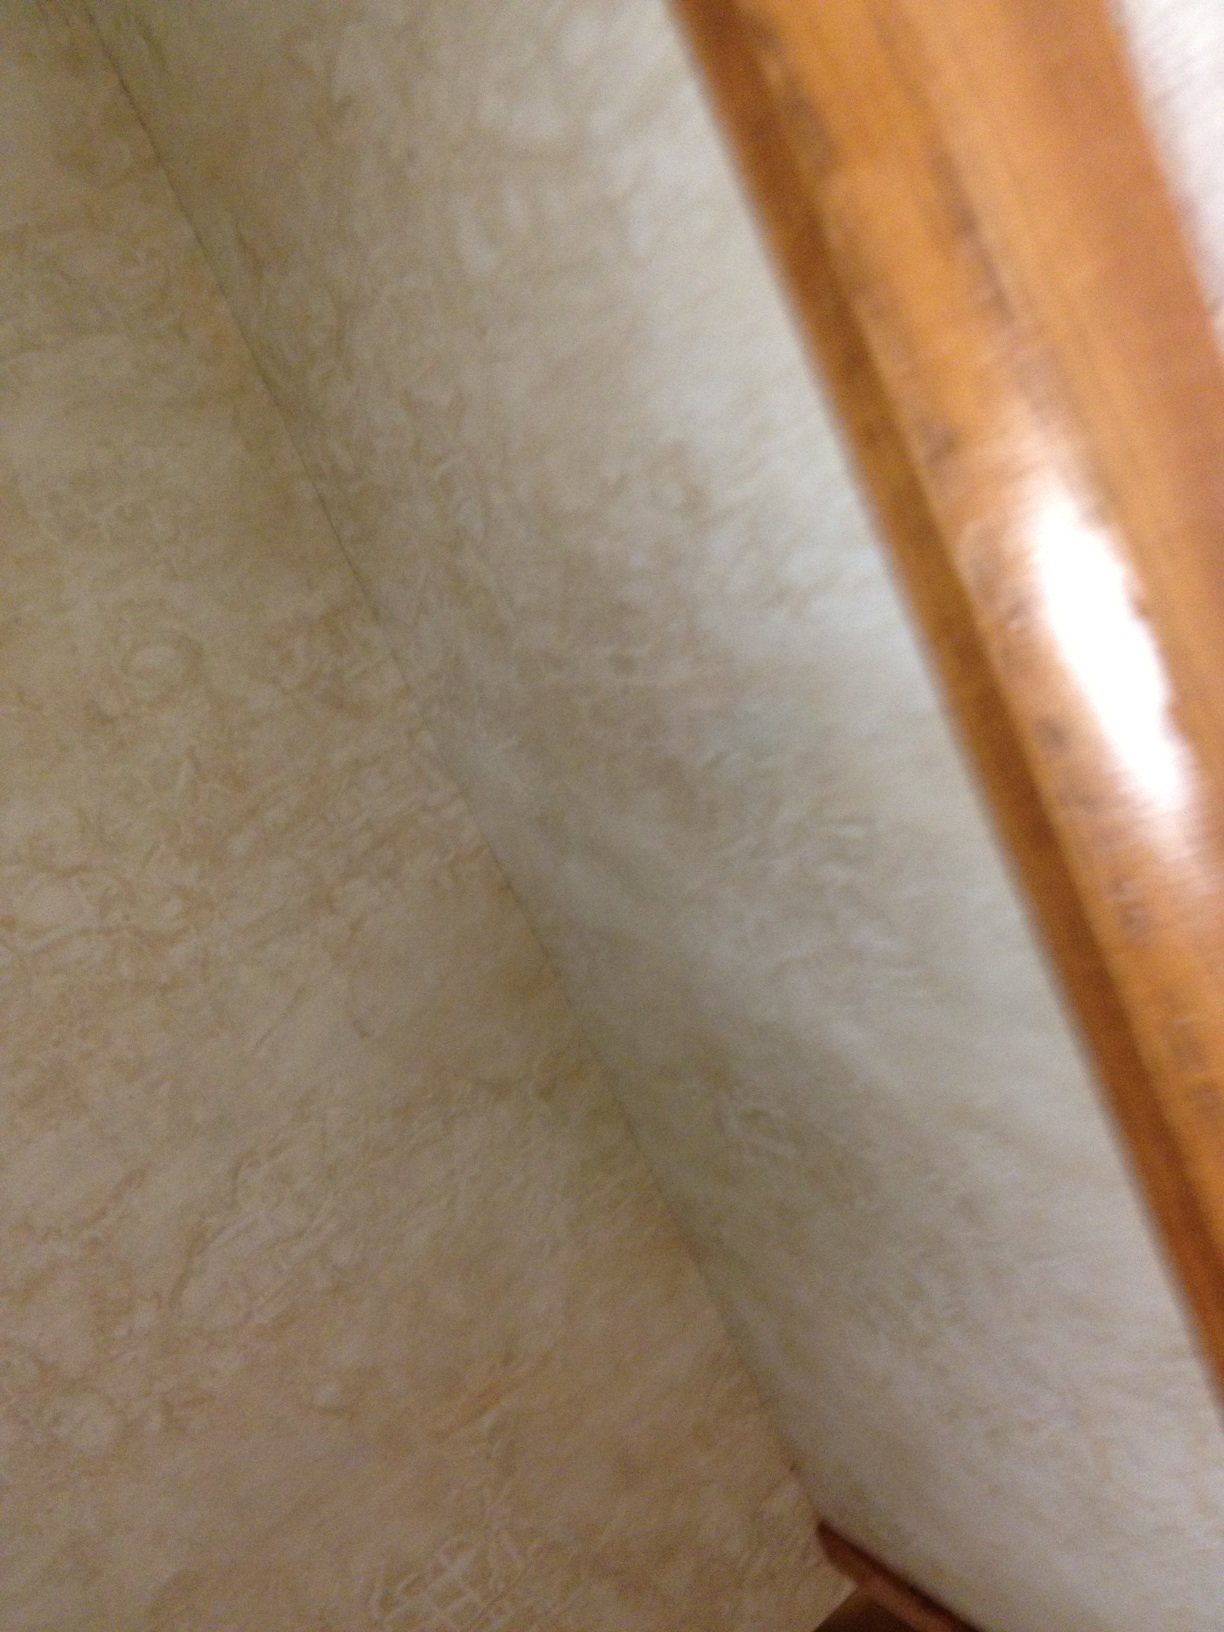Question: What does this label say?
Answer: unanswerable